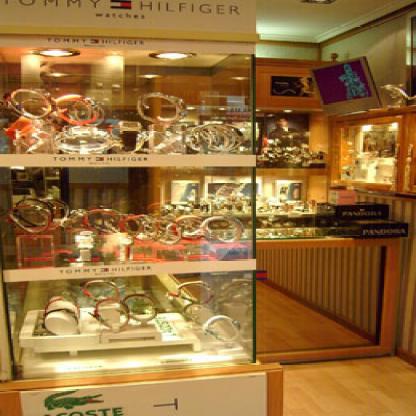
Scene: Indoor